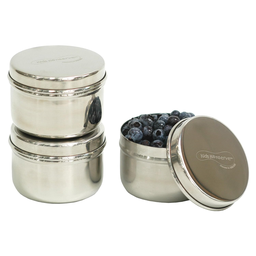
Label: metal